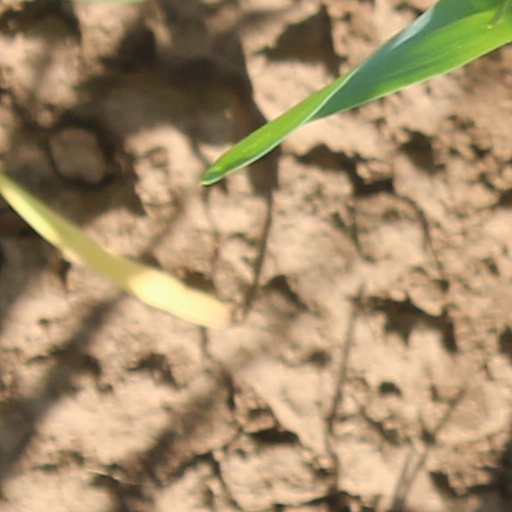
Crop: wheat